And Who Will Make the Chapatis?

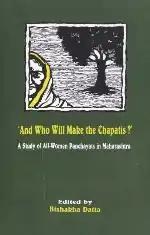
2001 cover

And Who Will Make the Chapatis? is an overview of the all-women political panchayats formed in Maharashtra, India, where policy changes in the latter half of the 20th century explicitly created space for women in local, rural government, and gave their governing bodies funds and a mandate to oversee certain local works. The book, first published in 1998, includes reports from the field by Meenakshi Shedde, Sonali Sathaye, Sharmila Joshi, and Bishakha Datta, and was edited by Datta. A second print run was produced in 2001. The book is regularly cited as a detailed look at women's participation in rural Indian politics.